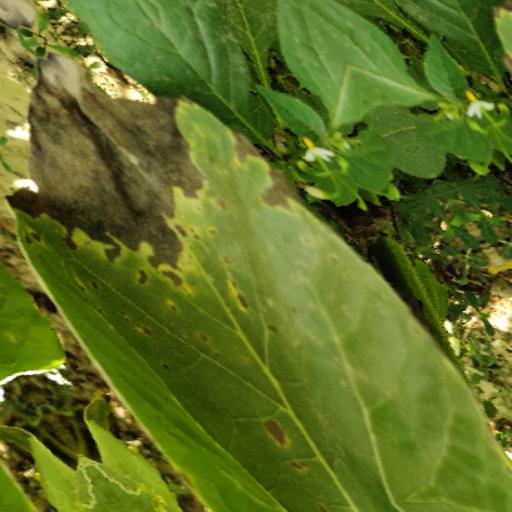
Label: Leaf_scars